Shotgun King: The Final Checkmate

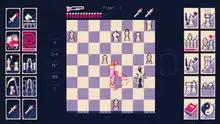
The player attacking several white pieces

"Shotgun King" is a roguelike turn-based tactics video game. The player controls a sole black king chess piece armed with a pump shotgun. Each turn, the player chooses whether to attack white pieces or move on their turn before each white piece moves at once. The final goal of each stage is to destroy the white king piece; extra white pieces are added over time. The game's main mode, known as "Throne Mode", consists of twelve stages. At the end of each stage, the player is able to choose from one of three pairs of cards; one of these cards will grant the player an advantage (e.g. an upgraded shotgun) and the other will grant the enemy team an advantage (e.g. an additional queen). Additional modes are unlocked after the completion of Throne Mode, including harder versions of Throne Mode, "Endless Mode" where the twelve stage limit is removed, and "Chase Mode" where hordes of enemy pieces swarm the player.